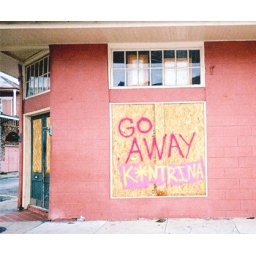
Some person expressing their hate for the hurricane, in spray paint, on a boarded up window in the French Quarter.